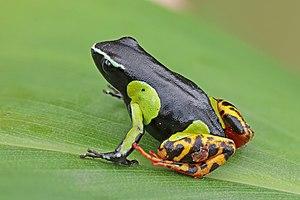
Mantella baroni est une espèce d'amphibiens de la famille des Mantellidae.